Feldioara

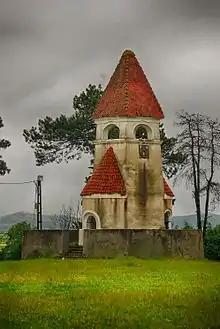
1913 monument to the Saxon students of fallen in 1612 in Feldioara

During the battles of 1612, the armies led by Prince Gabriel Báthori conquered the fortress, and in September the army of Kronstadt (Brașov) had Marienburg under siege for three days.